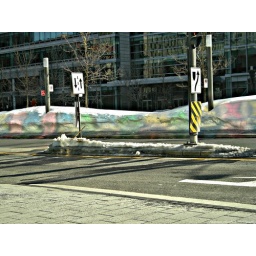
this is the reflection from a building with multicolored windows in montreal